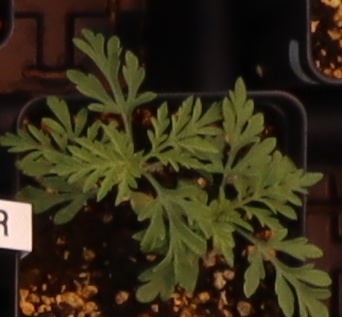
Label: Ragweed